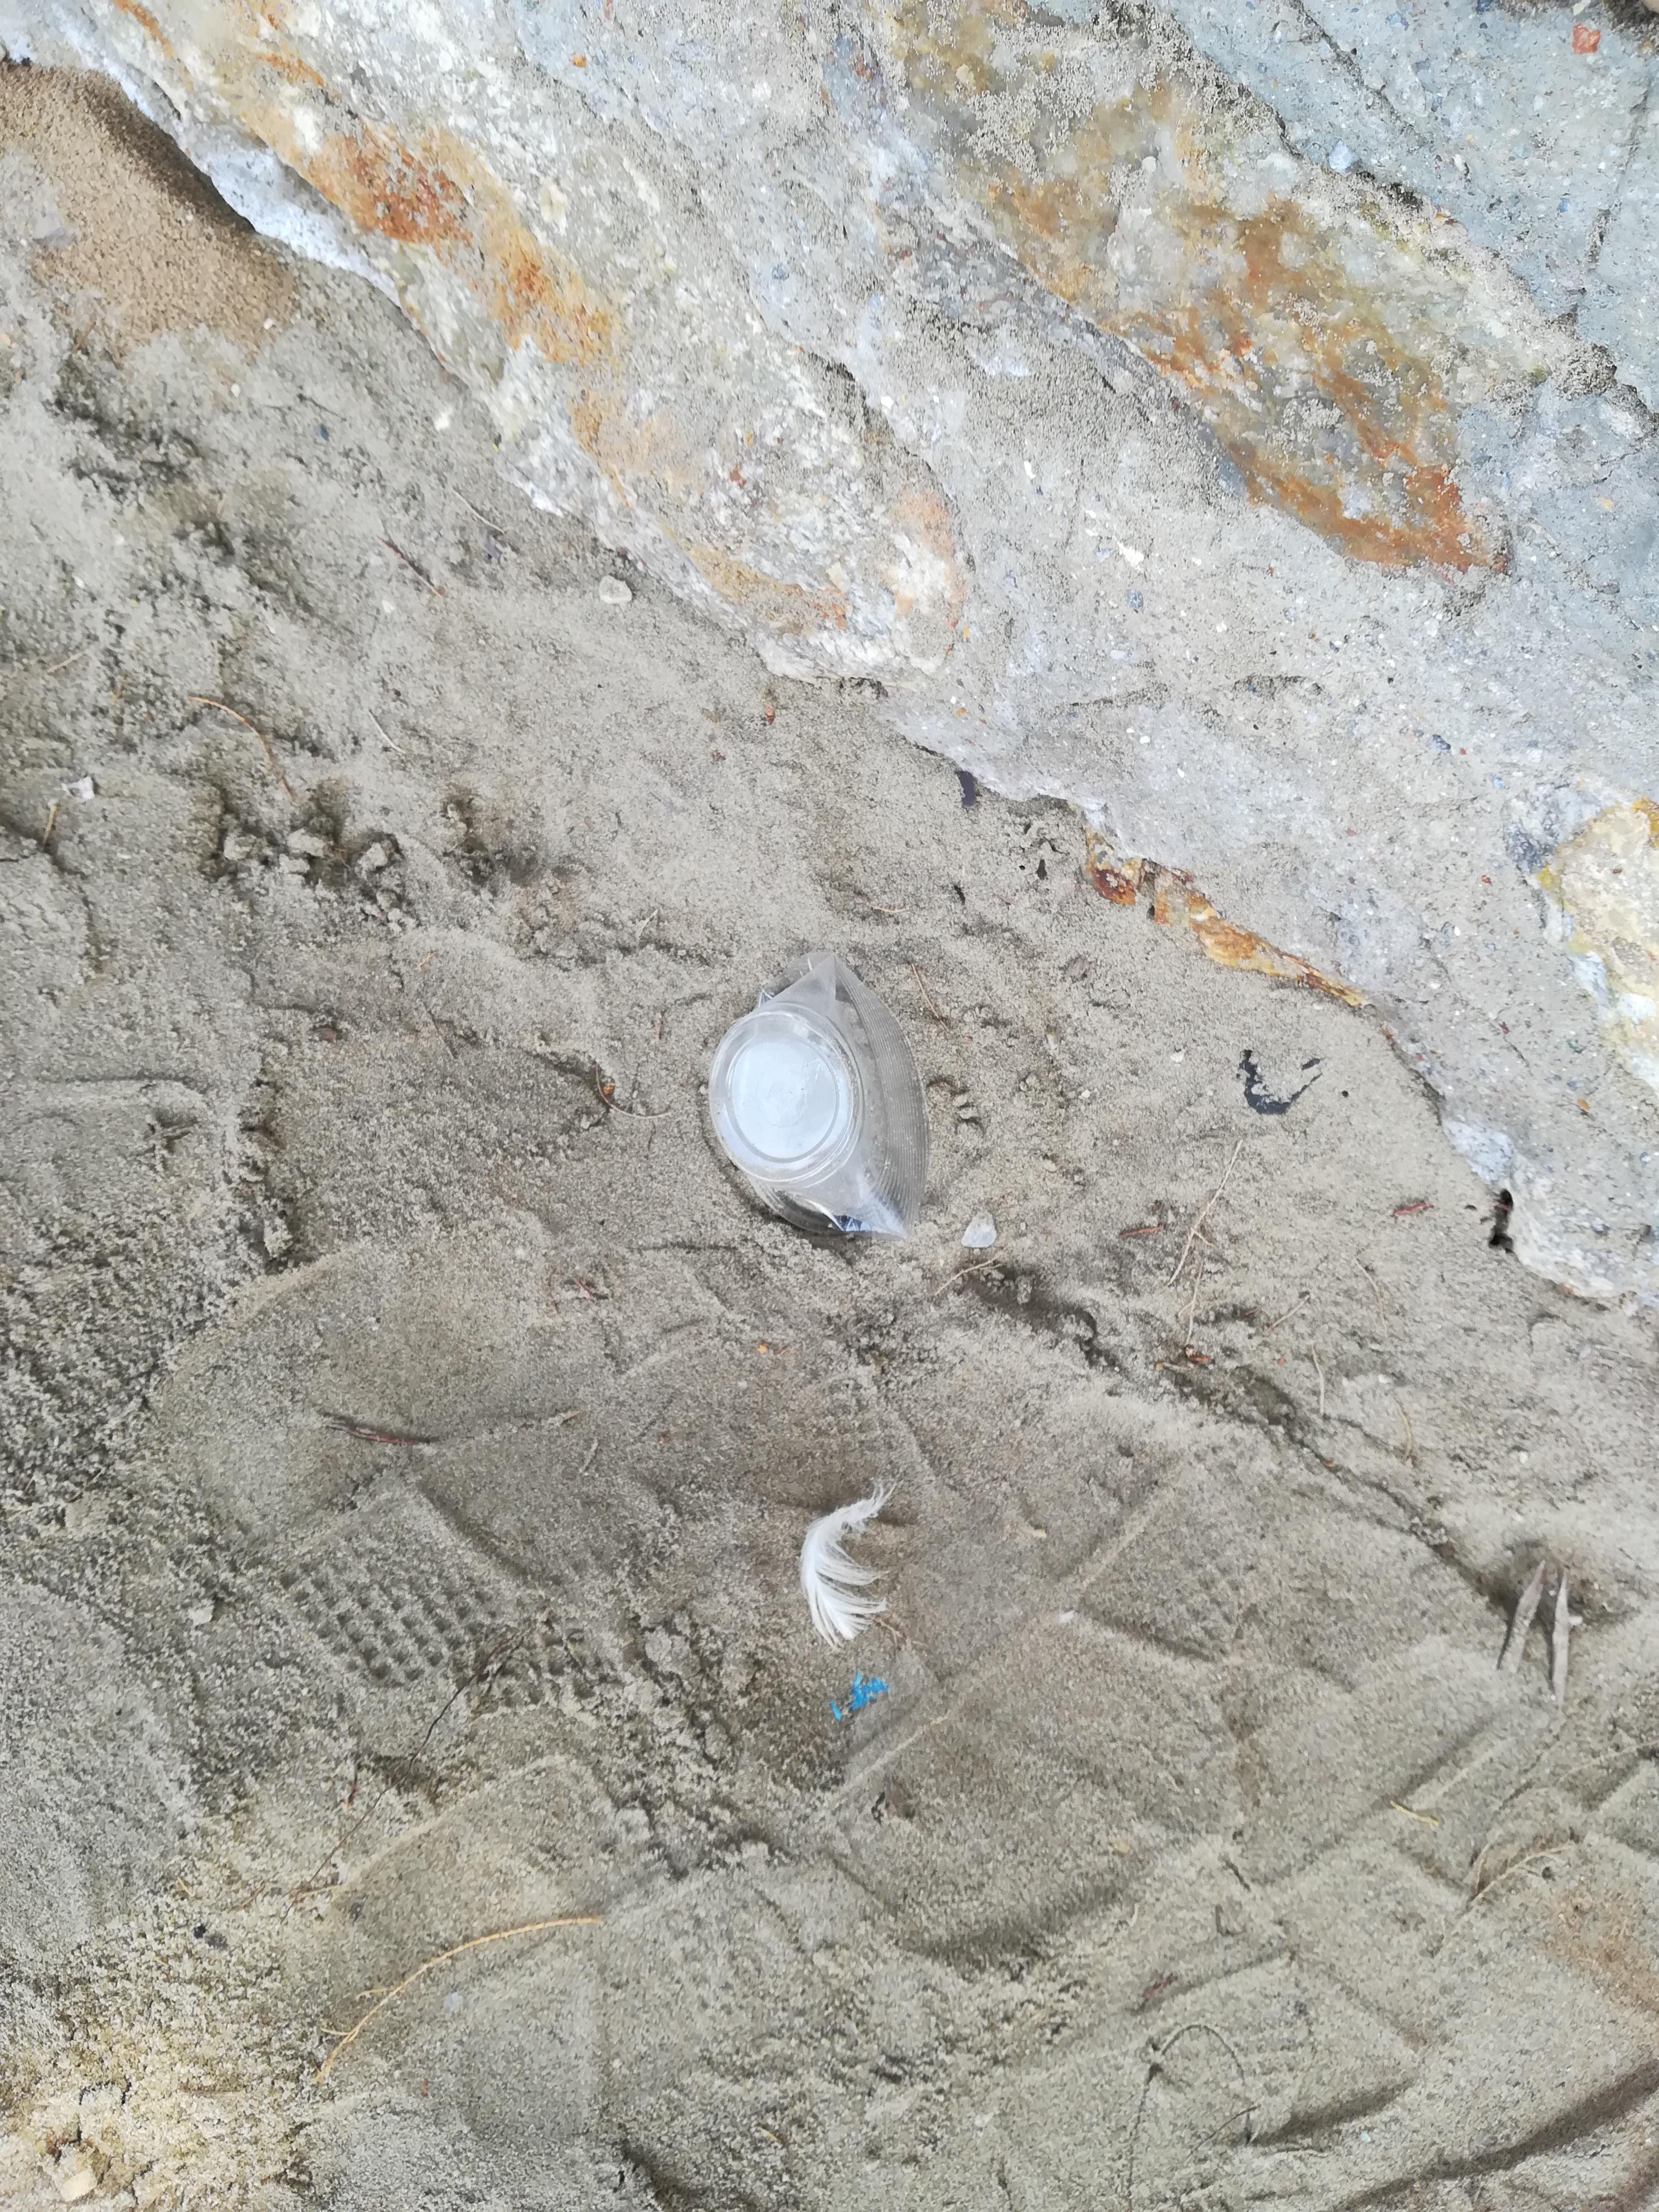
Object: Disposable plastic cup (Cup)

Object: Unlabeled litter (Unlabeled litter)